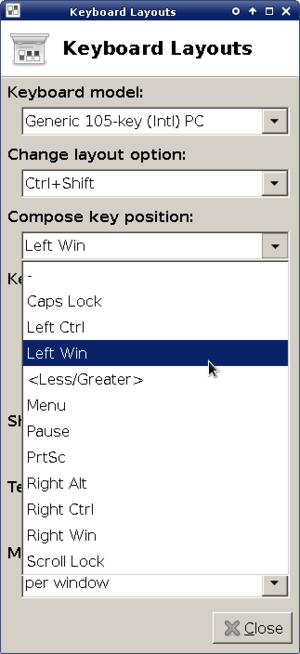
La touche de composition, appelée aussi « touche multiplicatrice », est un élément qui n’est pas présent sur tous les claviers d’ordinateur. Son effet est de convertir en touche morte la touche pressée à la suite si elle fait partie d’une séquence spécifiée. C’est l’une des frappes suivantes qui va déclencher l’insertion d’un caractère spécial, typiquement un caractère précomposé ou un symbole.